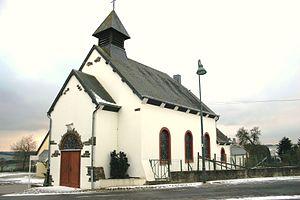
Kalborn est une section de la commune luxembourgeoise de Clervaux située dans le canton de Clervaux.